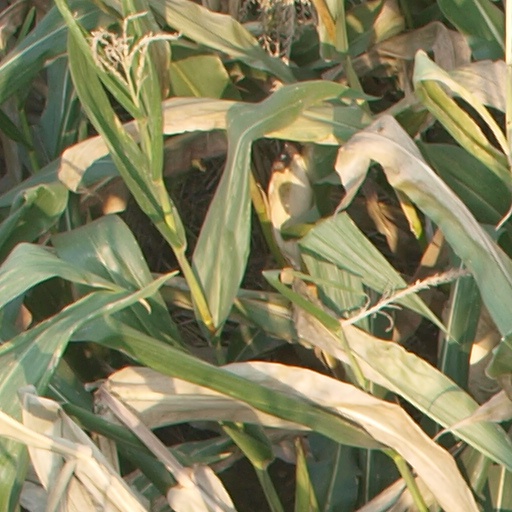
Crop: maize; corn